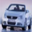
Label: automobile